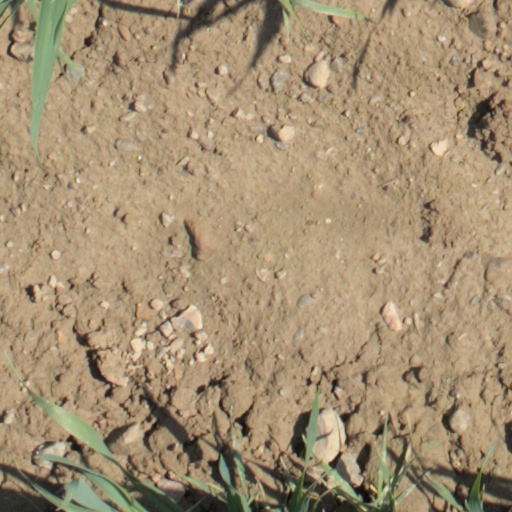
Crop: wheat